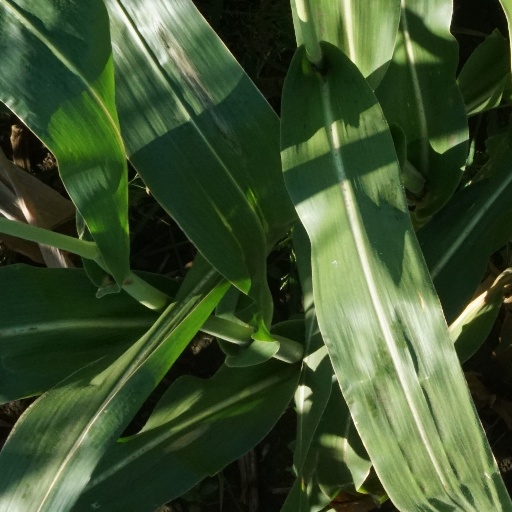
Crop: maize; corn